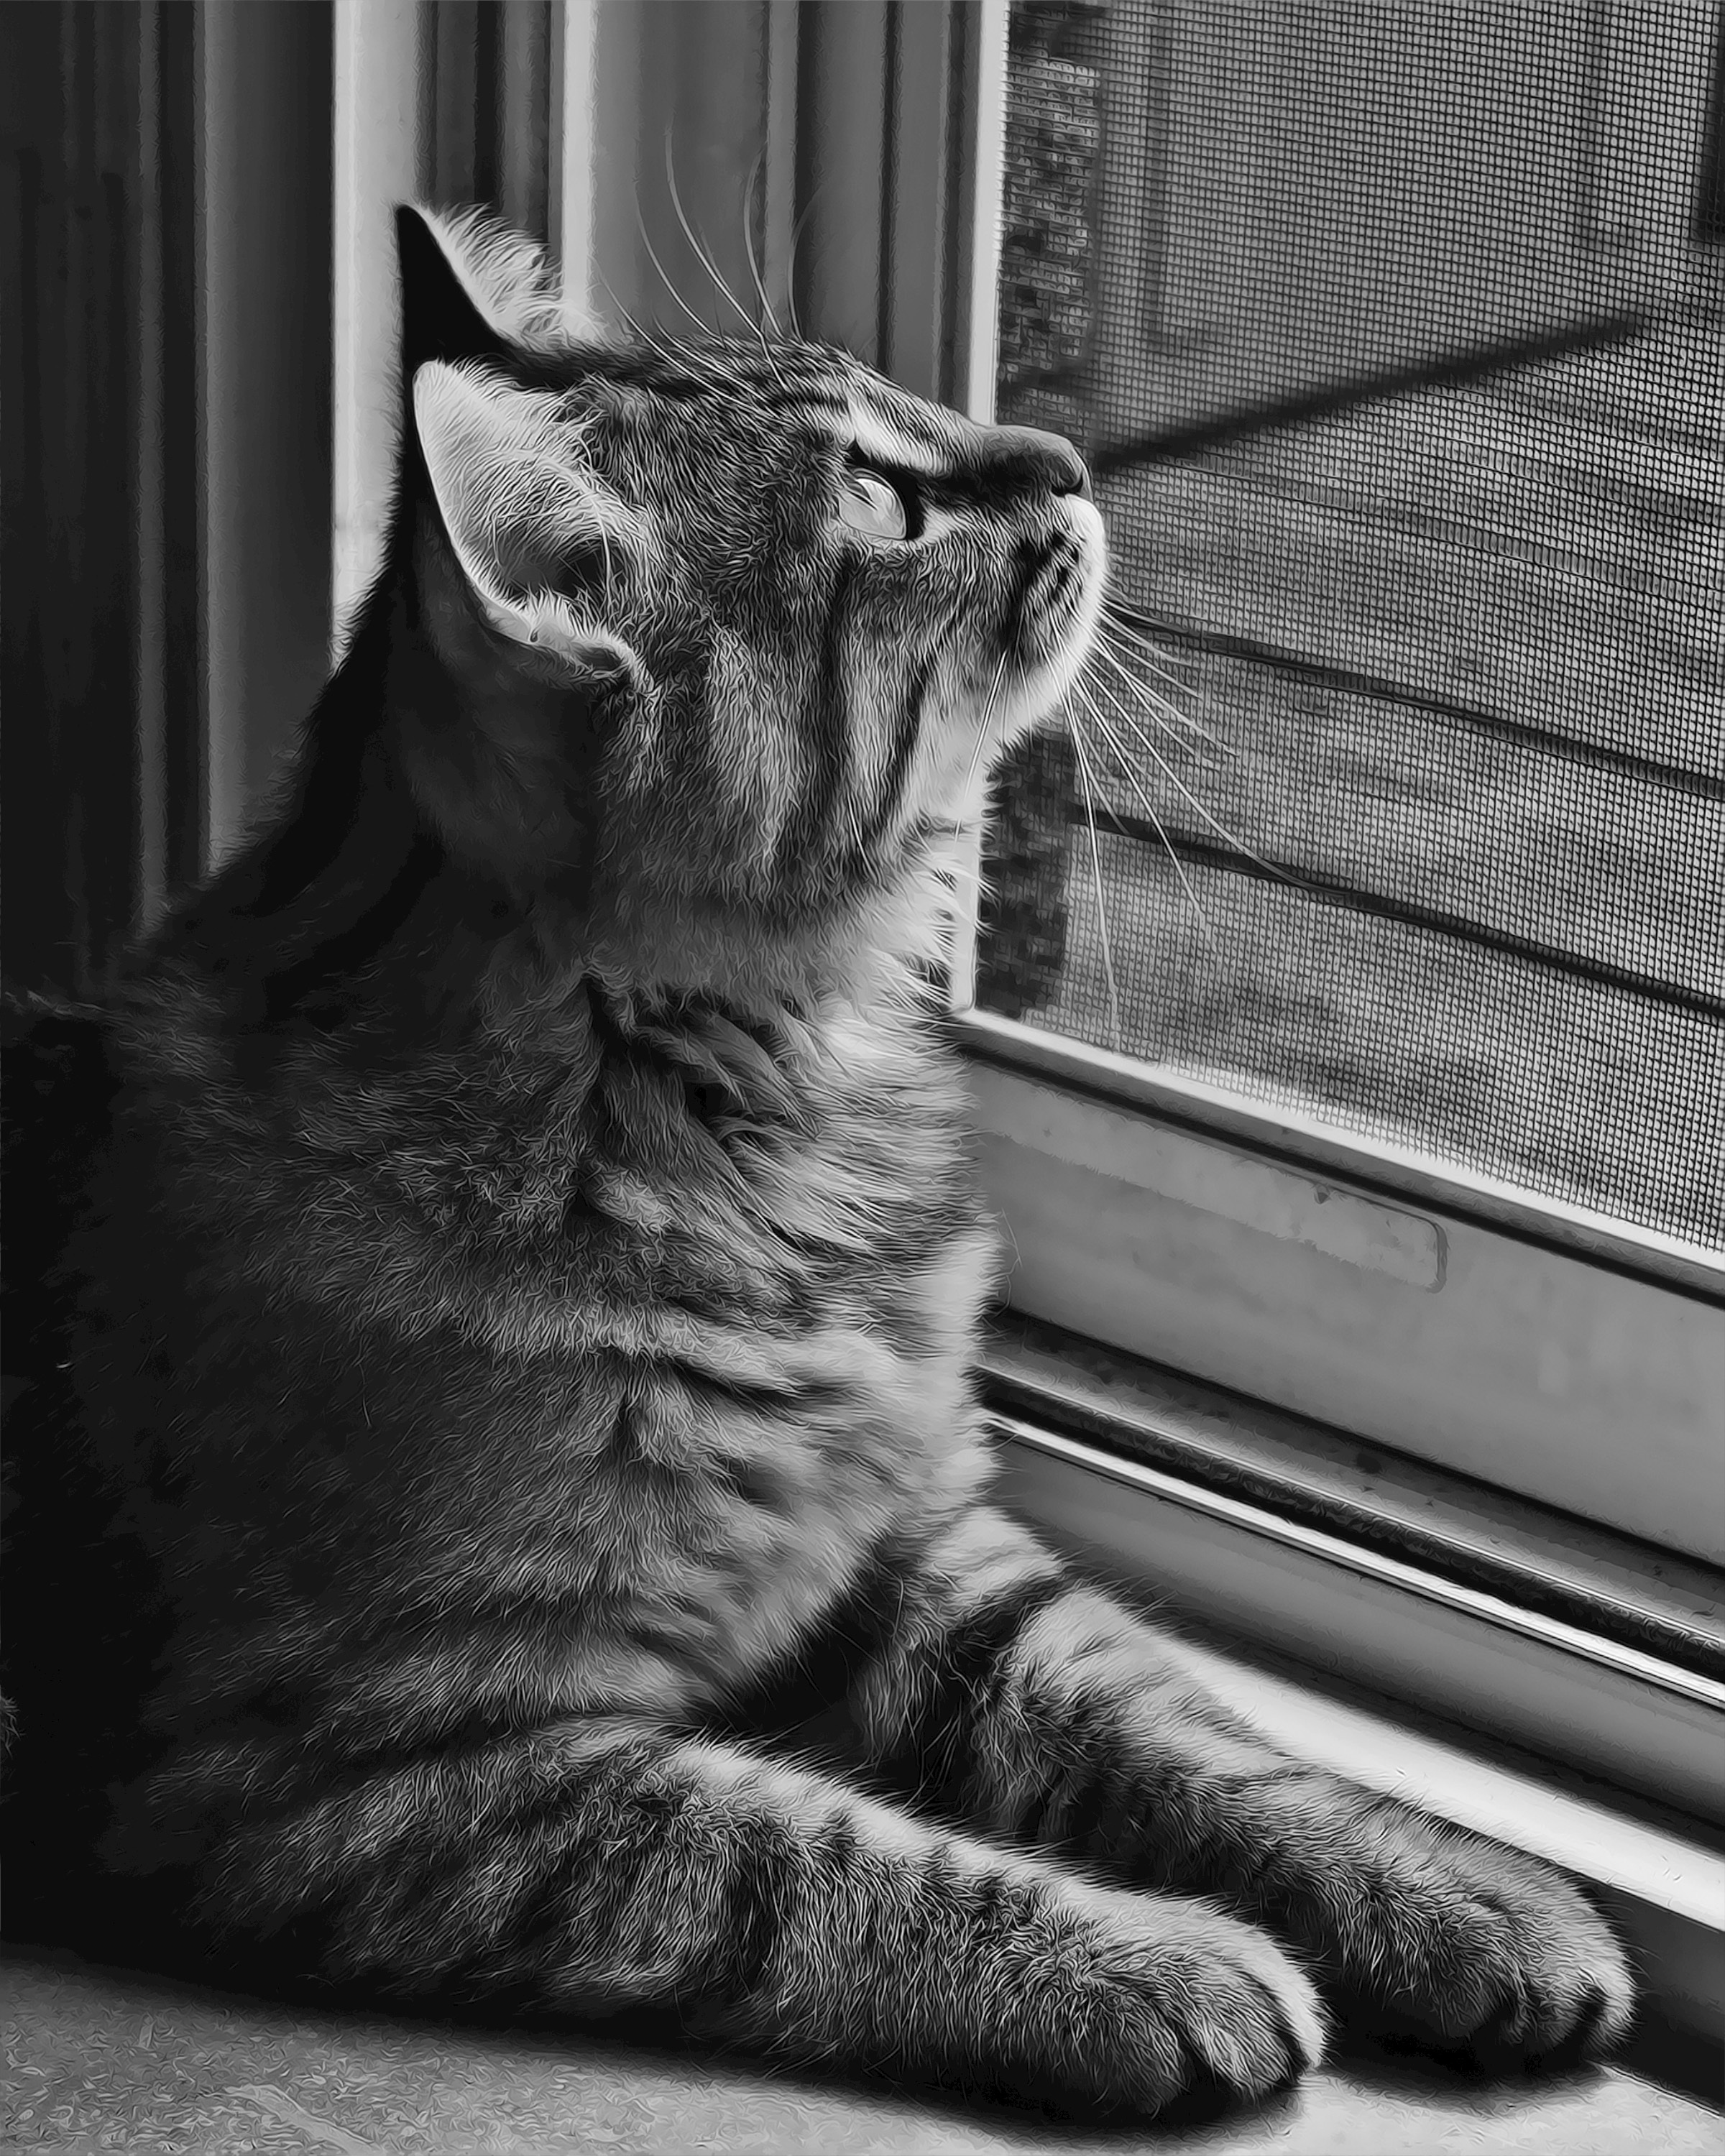
black and white, white, waiting, pet, kitten, cat, mammal, black, monochrome, door, yawn, whiskers, vertebrate, tabby cat, monochrome photography, small to medium sized cats, cat like mammal